The Transylvanian Trilogy

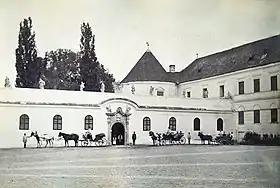
Bánffy Castle, on which the fictional castle "Dénestornya" in The Transylvanian Trilogy was inspired

The first part of the trilogy is called "Megszámláltattál" ("You are counted") in Hungarian and was finished in 1934. The title is a reference to Daniel 5, 26. In the Biblical Book of Daniel the words "Counted, counted, weighed, divided", which are written on a wall, are interpreted by Daniel to the Babylonian crown prince in the sense that the days of the king are counted, the king weighed but found wanting and his kingdom will be divided among the Medes and the Persians. This book is translated into English with the title "They Were Counted".